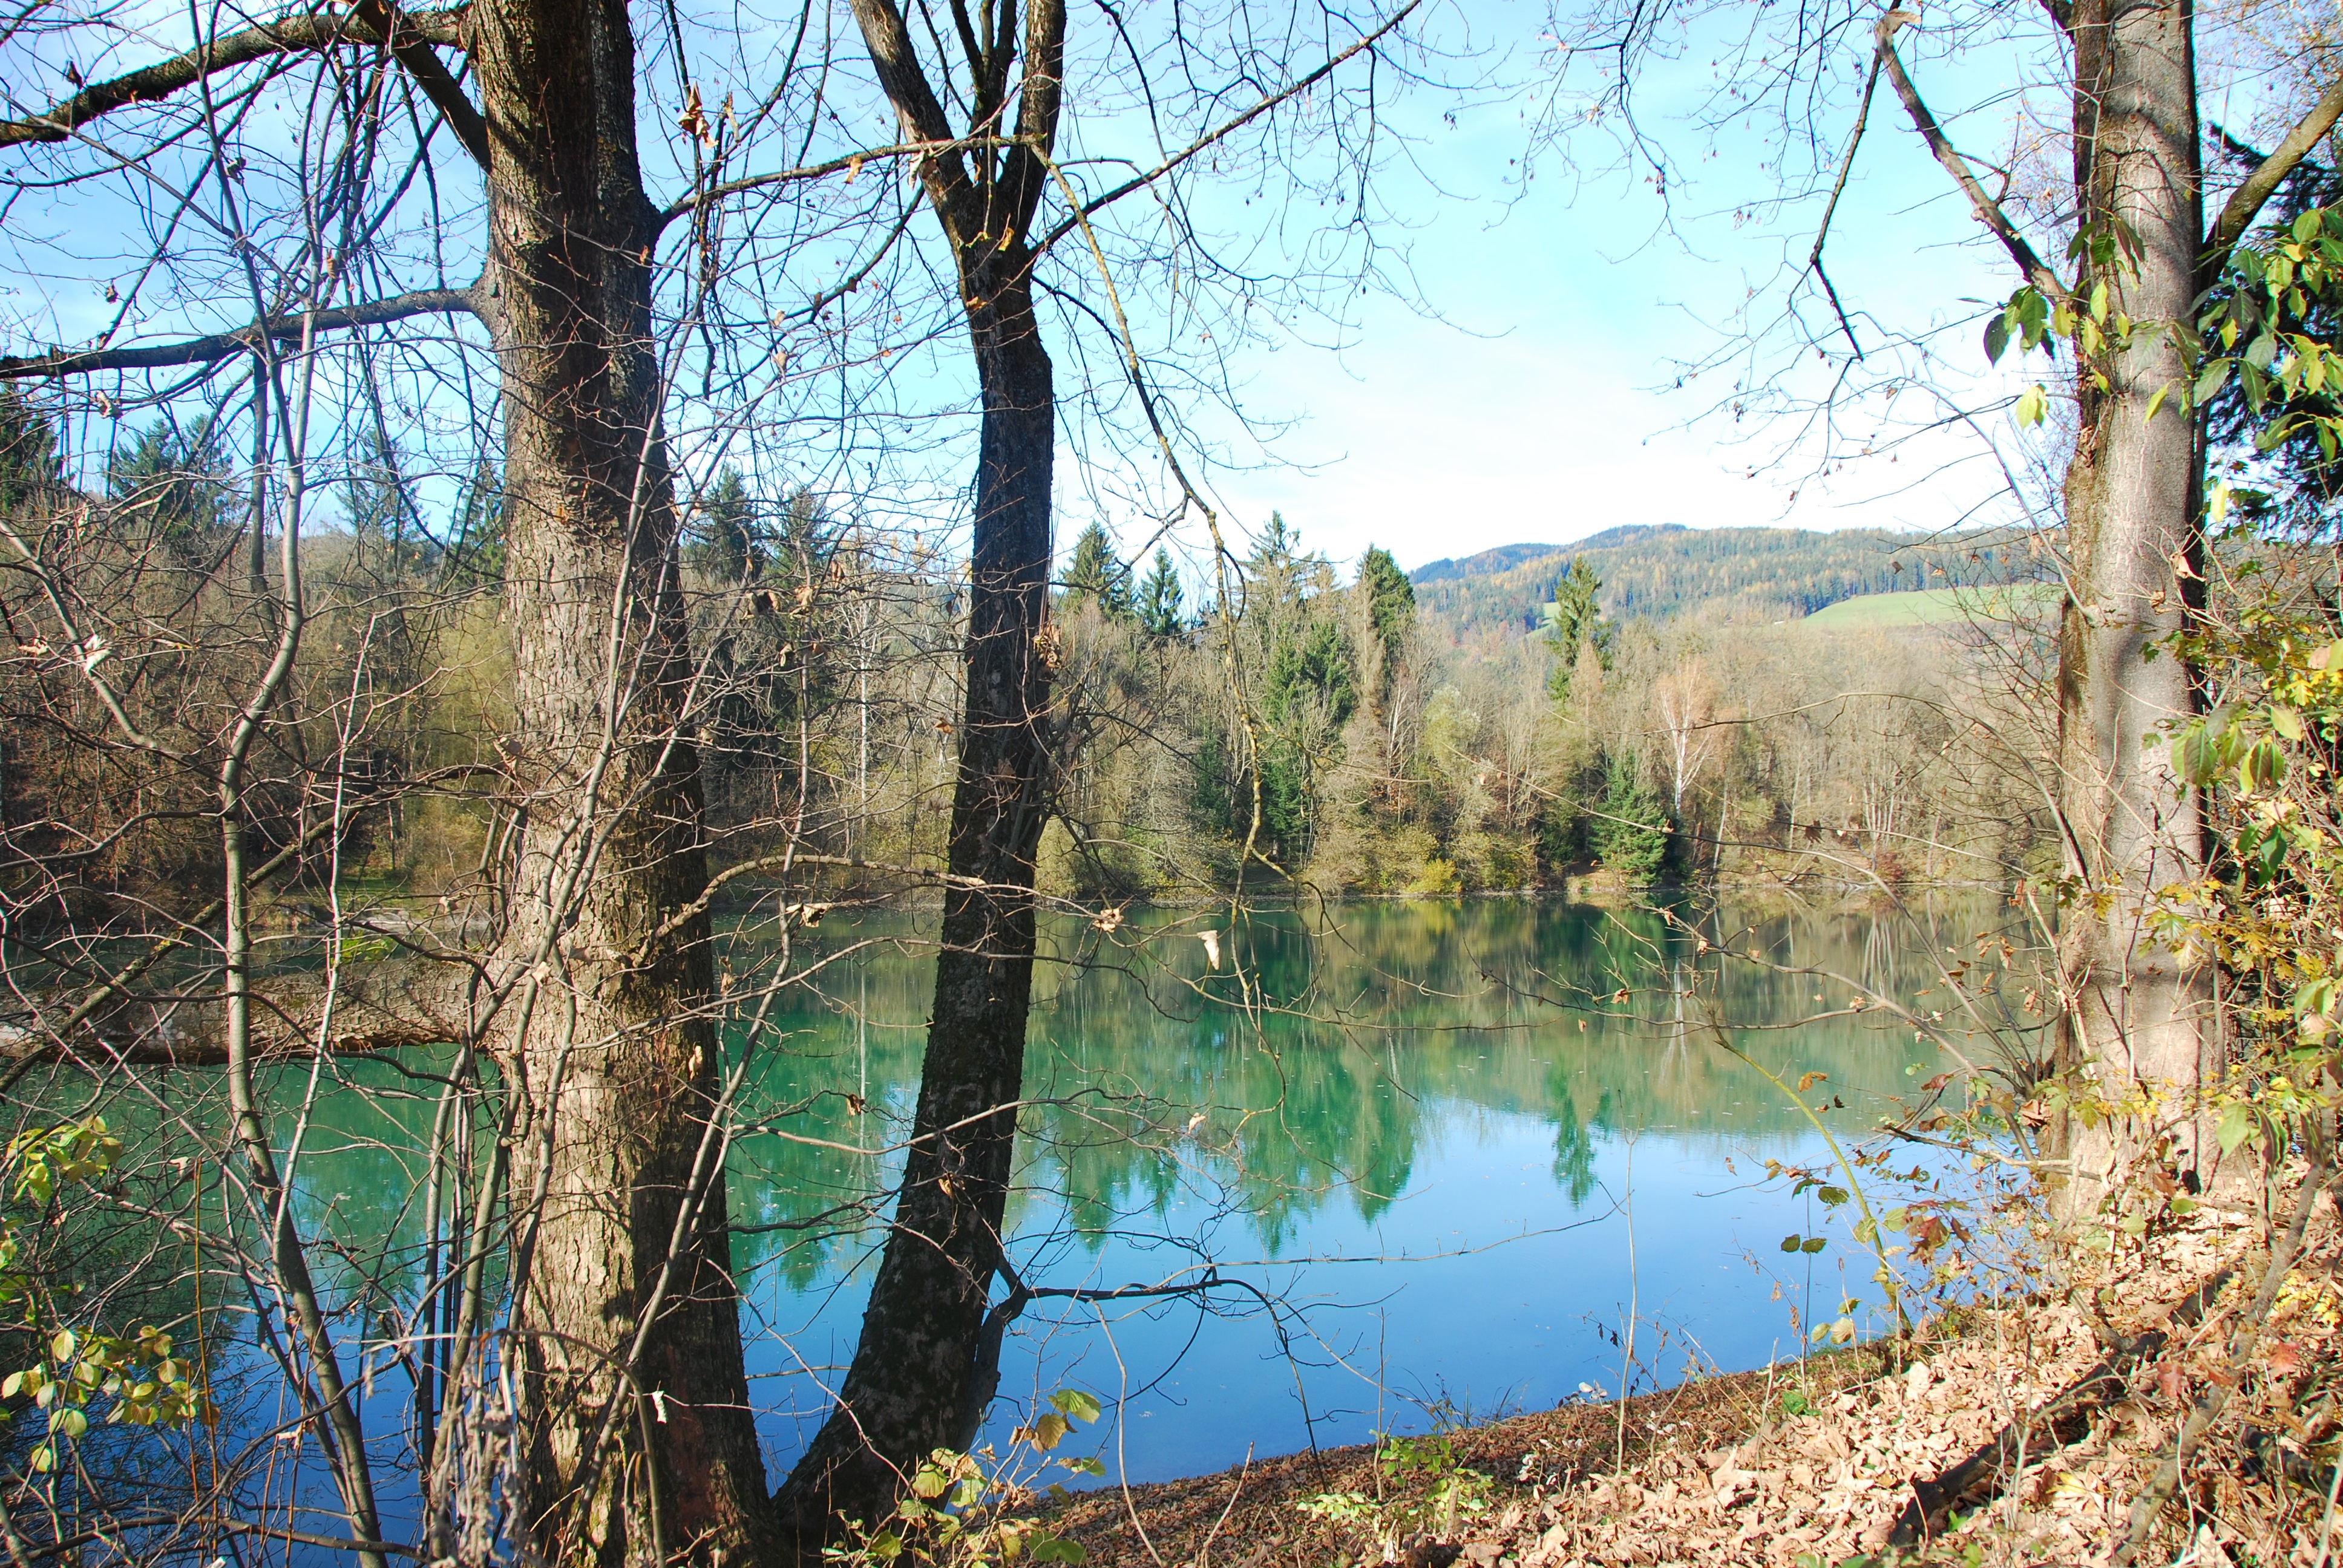
tree, water, nature, swamp, wilderness, trail, lake, river, pond, reflection, autumn, waterway, body of water, wetland, woodland, habitat, mood, waters, autumn landscape, autumn forest, rural area, natural environment